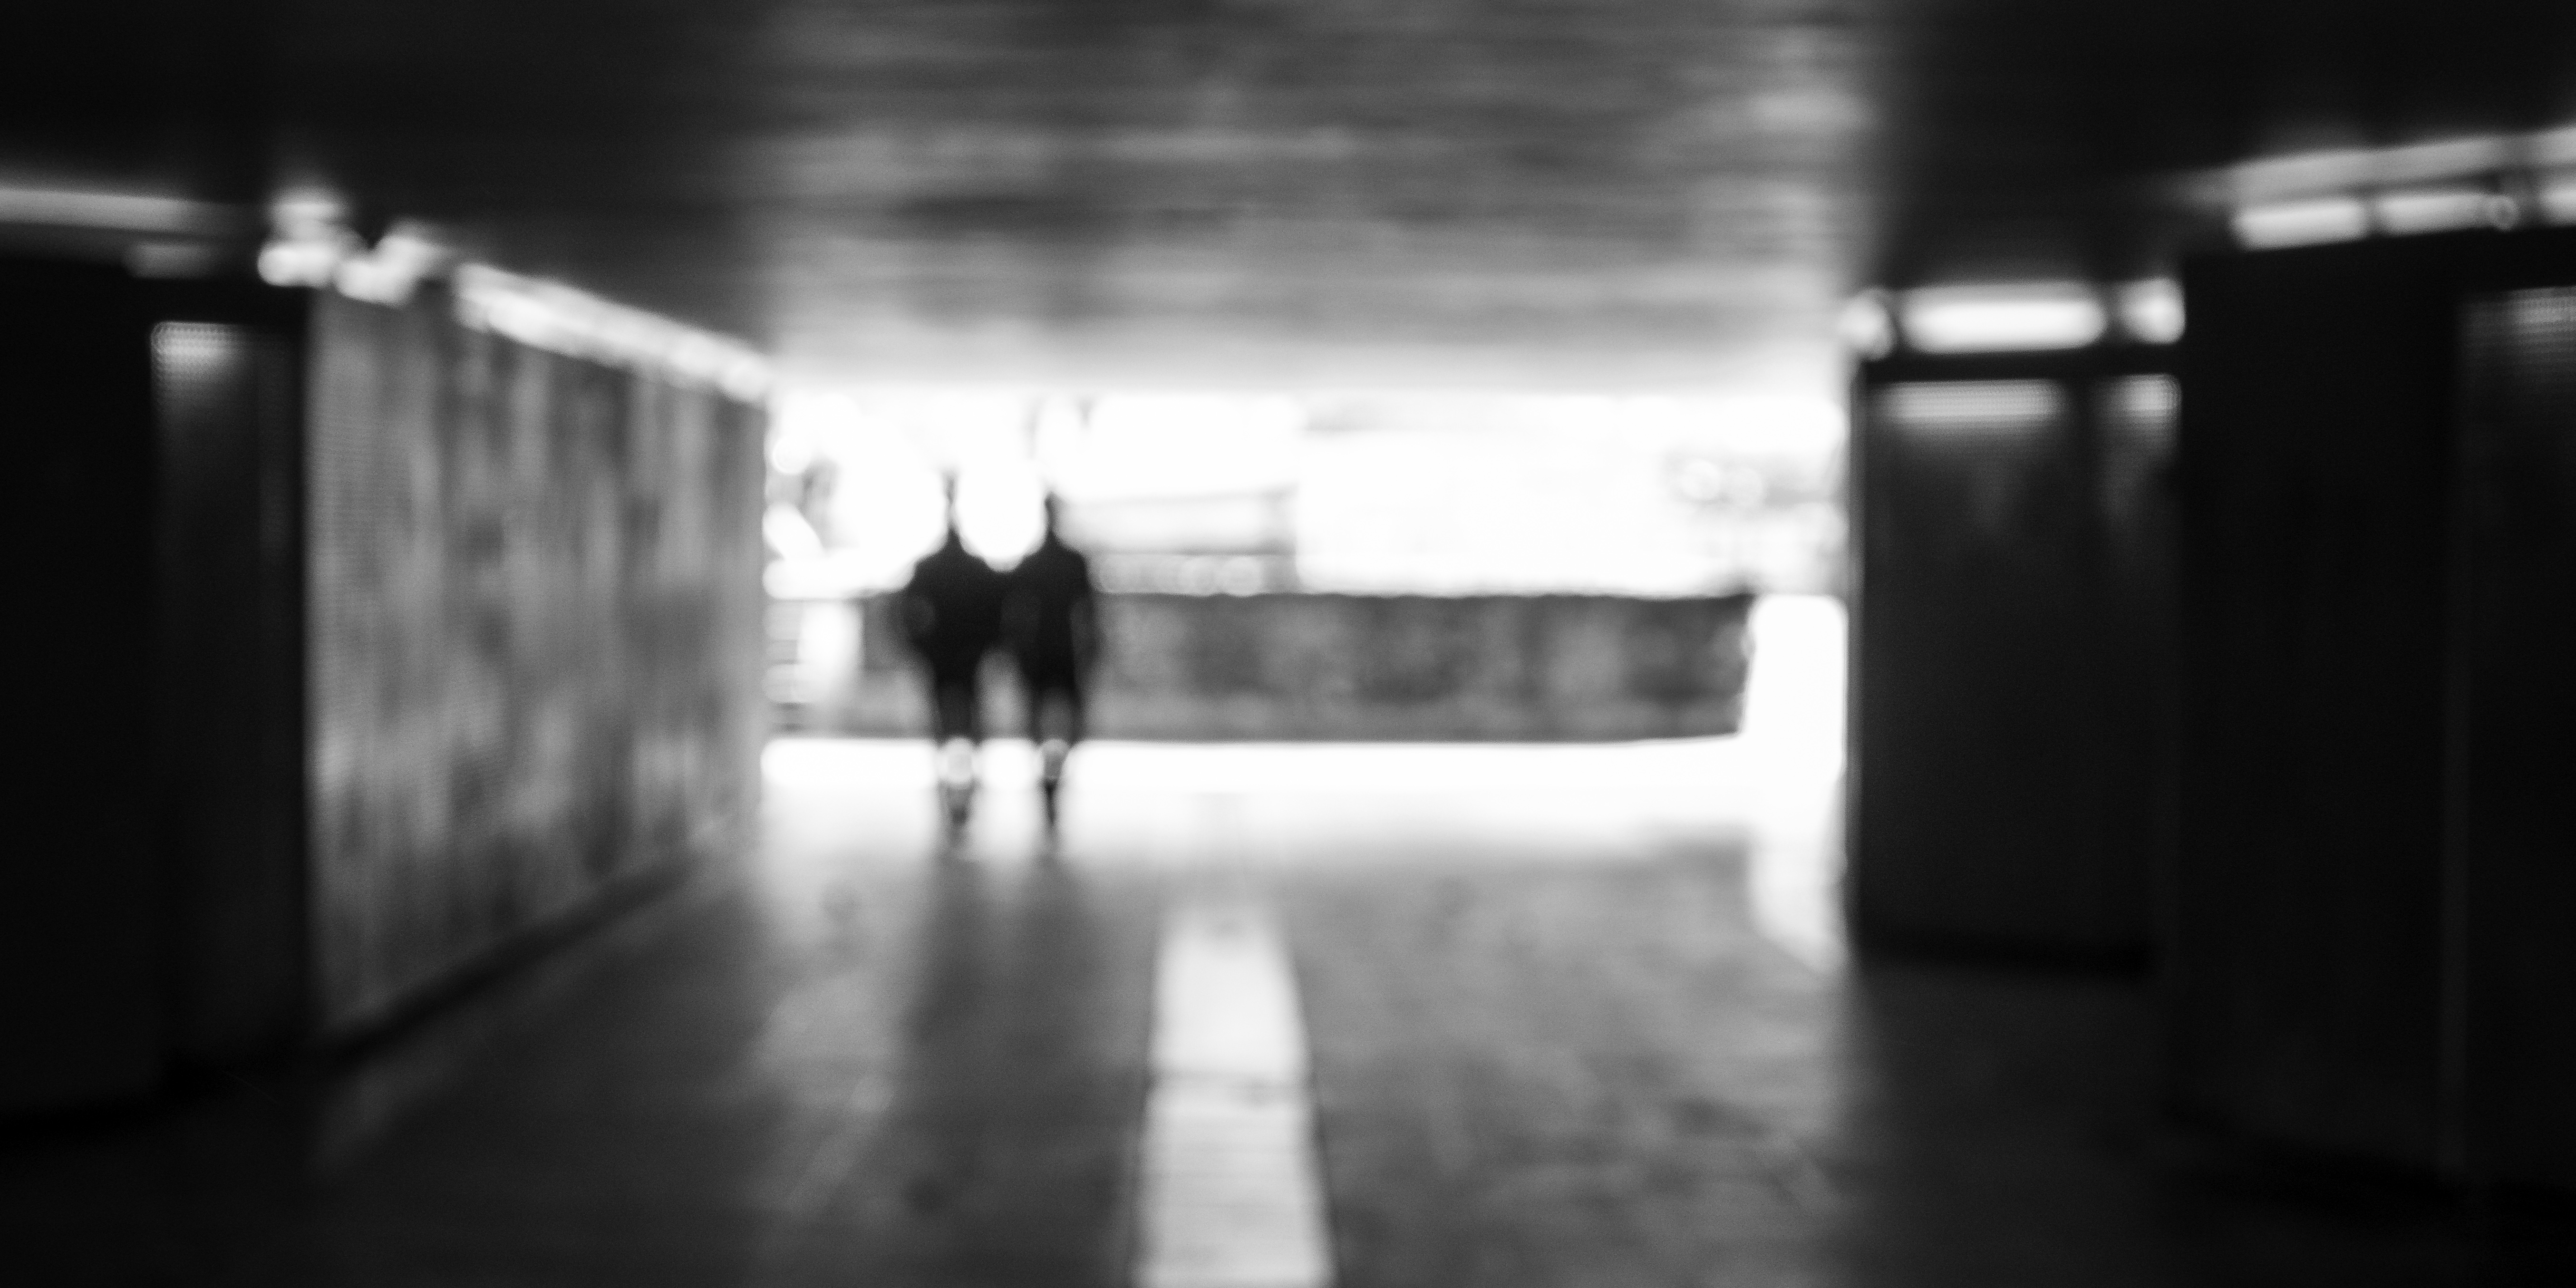
black and white, photography, darkness, black, monochrome, slowenien, ljubljana, monochrome photography, film noir